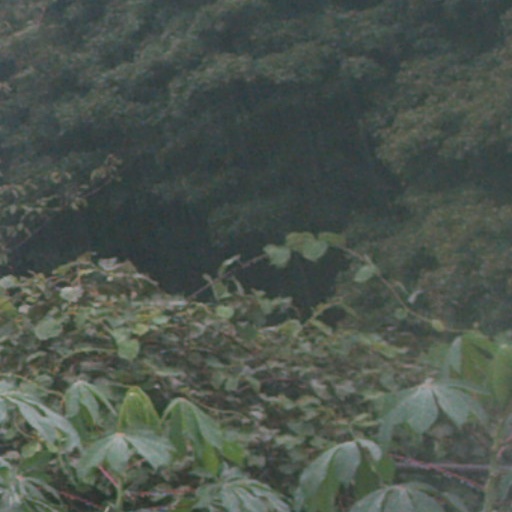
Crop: cassava